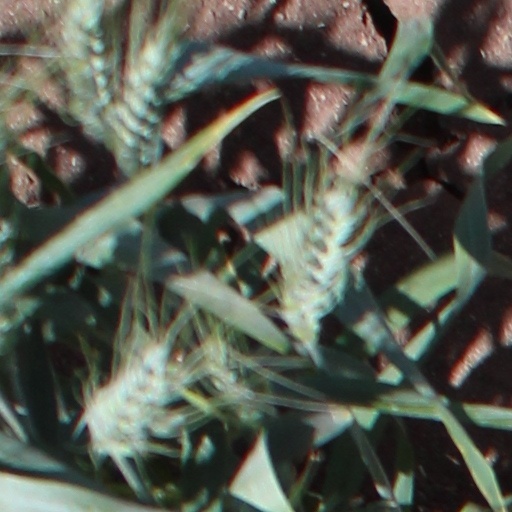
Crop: wheat